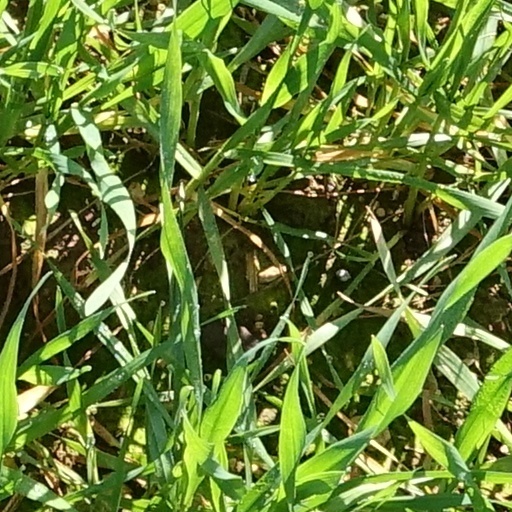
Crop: wheat